Judeo-Arabic

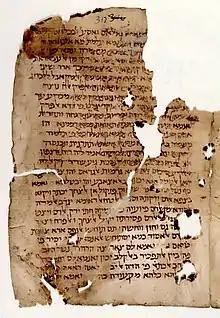
A folio from a philological essay on definitions of Hebrew words found in the Cairo Geniza, 10th-12th c.

"Sharch" ("šarḥ", pl. "šurūḥ", "šarḥanim") is a literary genre consisting of the translation of sacred texts, such as Bible translations into Arabic, the Talmud or siddurim, which were composed in Hebrew and Aramaic, into Judeo-Arabic, prevalent starting in the 15th century, and exhibiting a number of mixed elements. The term "sharḥ" sometimes came to mean "Judeo-Arabic" in the same way that "Targum" was sometimes used to mean the Aramaic language. The texts of the "sharh" are based on and dependent on Hebrew.